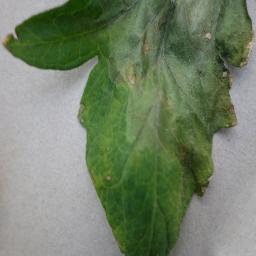
Label: Tomato___Late_blight